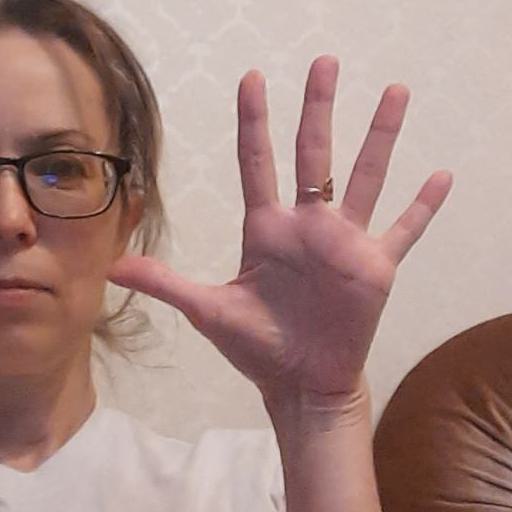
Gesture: palm